U.S. Route 66 in Arizona

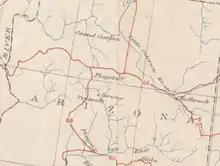
A 1926 map of proposed US 66 through Arizona, which was finalized and approved on November 11 of the same year

In 1914, the state of Arizona had finished reorganizing an earlier system of territorial roads into a new state highway system, managed by the Office of the State Engineer. Besides converting the two existing territorial maintained roads into new state highways, the Office of the State Engineer also acquired several roads not previously maintained by the state. One of the new acquisitions was Beale's Wagon Road. Now a state highway, Beale's Wagon Road was designated the Santa Fe Highway by the state. Santa Fe Highway started at the Colorado River in Topock, extending north through Kingman, then east through Flagstaff to Holbrook, where it headed southeast through Springerville into New Mexico. Also in 1914, the National Old Trails Road, an early transcontinental auto trail, was designated over the Santa Fe Highway.